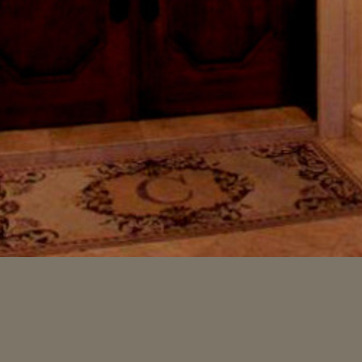
Material: carpet